Reign of Alfonso XII

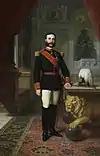
Official portrait of Alfonso XII by Federico Madrazo shortly before the king's death in November 1885 (Museo del Prado, Madrid).

The reign of Alfonso XII of Spain began after the "Pronunciamiento de Sagunto" on December 29, 1874, which ended the First Spanish Republic. It lasted until his death on November 25, 1885, after which his wife, María Cristina of Habsburg, assumed the Regency. During his reign, the political regime of the Restoration was established, based on the Spanish Constitution of 1876, which remained in effect until 1923. The regime was a constitutional monarchy, though neither democratic nor parliamentary, described by supporters as liberal and by critics, particularly regenerationists, as oligarchic. Its foundations were based on doctrinaire liberalism, as noted by Ramón Villares.